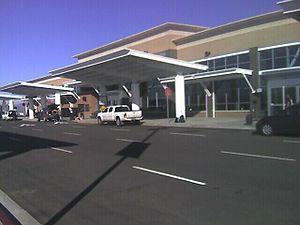
L'aéroport de Rogue Valley – Medford est un aéroport à usage public situé à cinq kilomètres au nord du centre-ville de Medford, dans le comté de Jackson, en Oregon. Détenu et exploité par l'Autorité de l'aviation du comté de Jackson, l'aéroport dessert le sud-ouest de l'Oregon. Au départ nommé Medford – Jackson County Airport, il a été renommé Rogue Valley International – Medford Airport après être devenu un aéroport international en 1994.